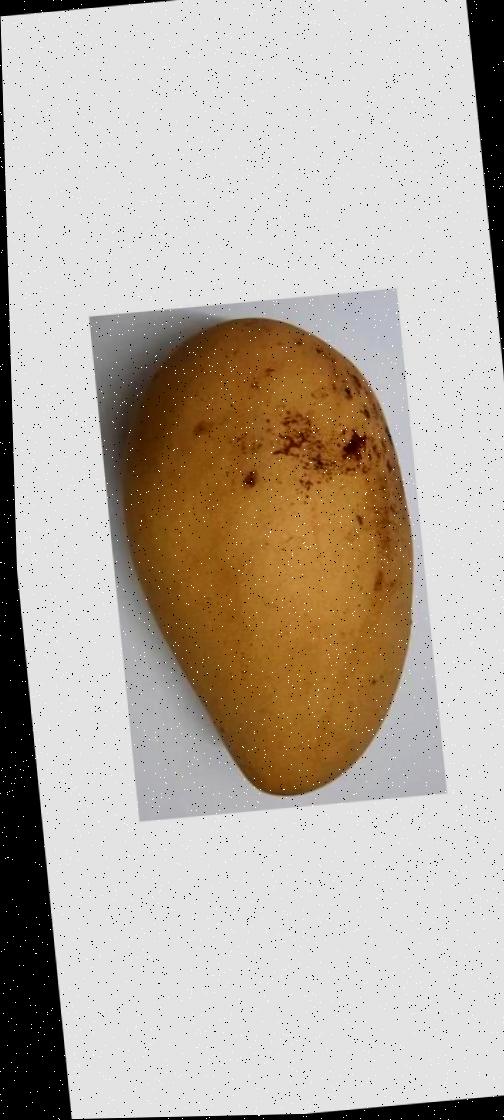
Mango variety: Katimon